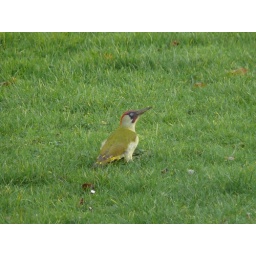
Female green woodpecker in my garden